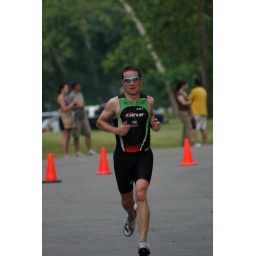
June 1st LR Sprint TRI with the swim in the ski lake and the bike and run on the NLR River trail